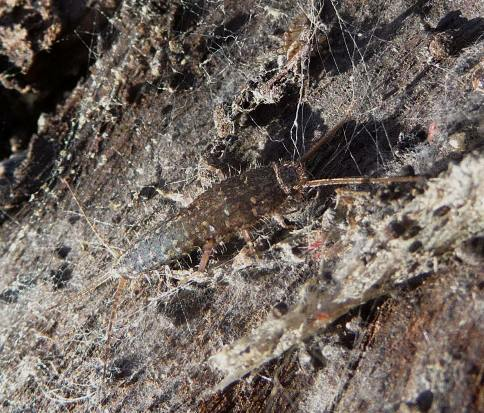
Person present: No